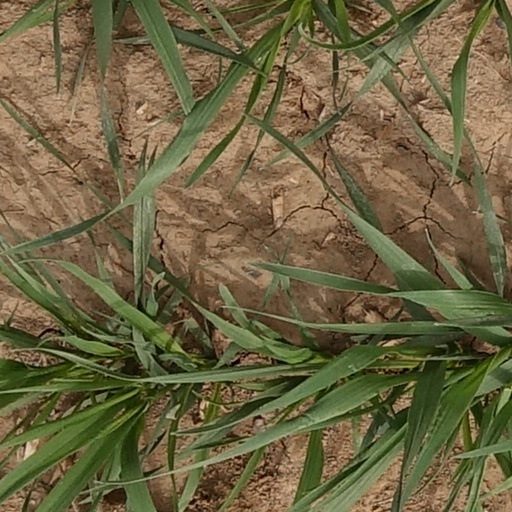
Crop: wheat